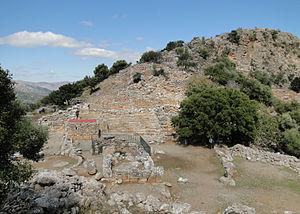
L'agora de Lato, Crète, Grèce
La Crète est la principale île grecque et également l'une des plus méridionales de Grèce. Elle représente une des frontières symboliques entre l'Occident et l'Orient.
Lato est un site archéologique et une ancienne cité de Crète. Ses ruines sont situées à 3 km environ de la ville de Kritsa.